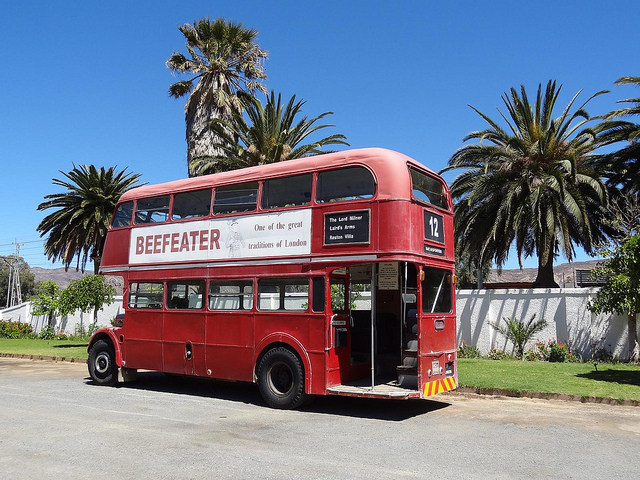
A red double decker bus with palm trees in the background.

A red faded double decker bus traveling past palm trees

A two story bus on a road near palm trees.

An old double decker bus is on the street.

A large red bus on a paved street.